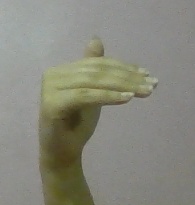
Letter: khaa